Marlene Burwick

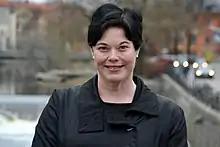

Marlene Kristina Burwick (born 23 June 1971) is a Swedish politician. From September 2018 to September 2022, she served as a Member of the Riksdag representing the constituency of Uppsala County. She is a trained chemist by profession.